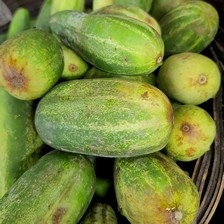
Label: cucumber